Transcription of Australian Aboriginal languages

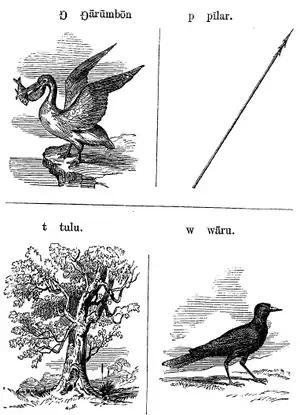
A page from an 1856 book illustrating the letters of the alphabet for Gamilaraay at that time. Note the use of the letter eng (ŋ) and macrons (ˉ).

Prior to the arrival of Europeans, Australian Aboriginal languages had been purely spoken languages, and had no writing system. On their arrival, Latin script became a standard for transcription of Australian Aboriginal languages, but the details of how the sounds were represented has varied over time and from writer to writer, sometimes resulting in a great many variant spellings of the same word or name.